Island of Lost Souls (1932 film)

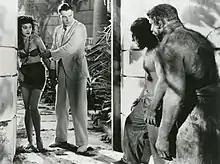
Kathleen Burke as Lota and Richard Arlen as Edward Parker

At the main house, Moreau tries to assuage Parker by explaining his scientific work—years before in London, he had begun experiments to accelerate the evolution of plants. He then progressed to animals, trying to transform them into humans through plastic surgery, blood transfusions, gland extracts and ray baths. When a dog hybrid escaped from his laboratory, it horrified people and he was forced to leave England.